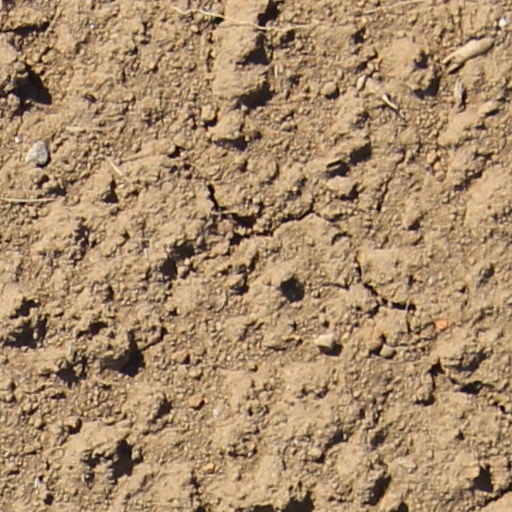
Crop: wheat